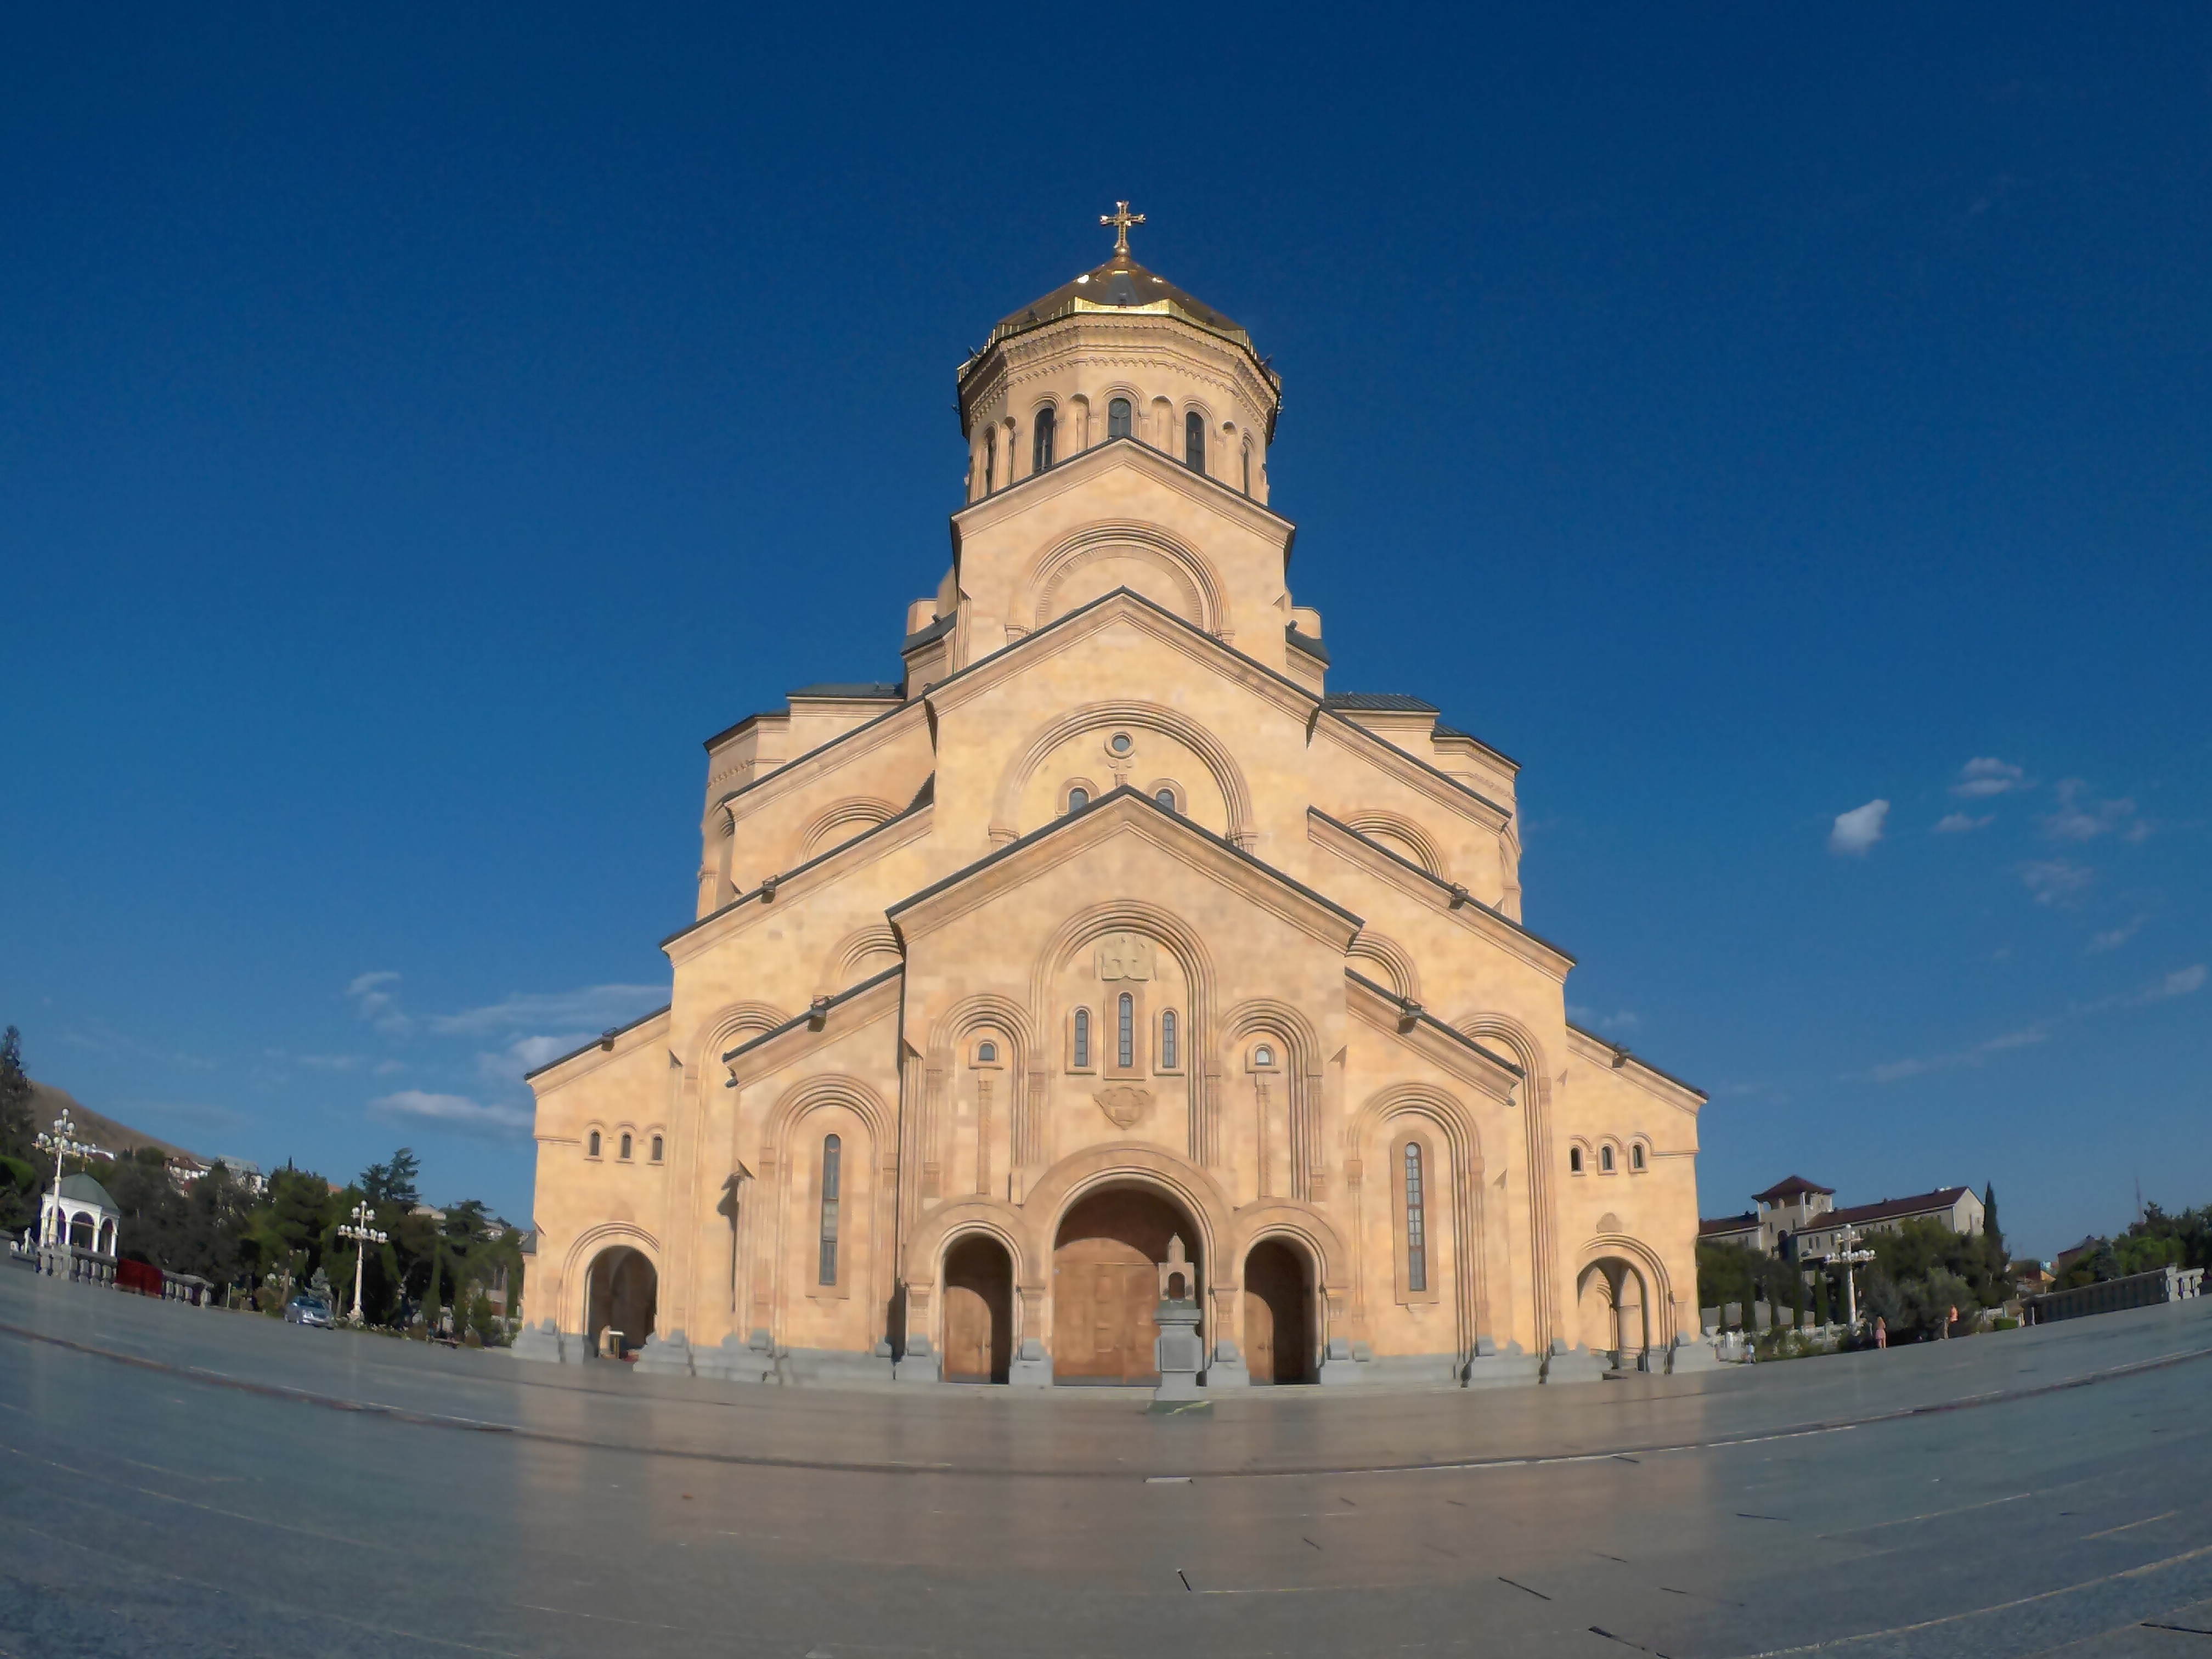
architecture, building, monument, tower, journey, religion, landmark, church, cathedral, place of worship, temple, monastery, georgia, christianity, basilica, showplace, christian church